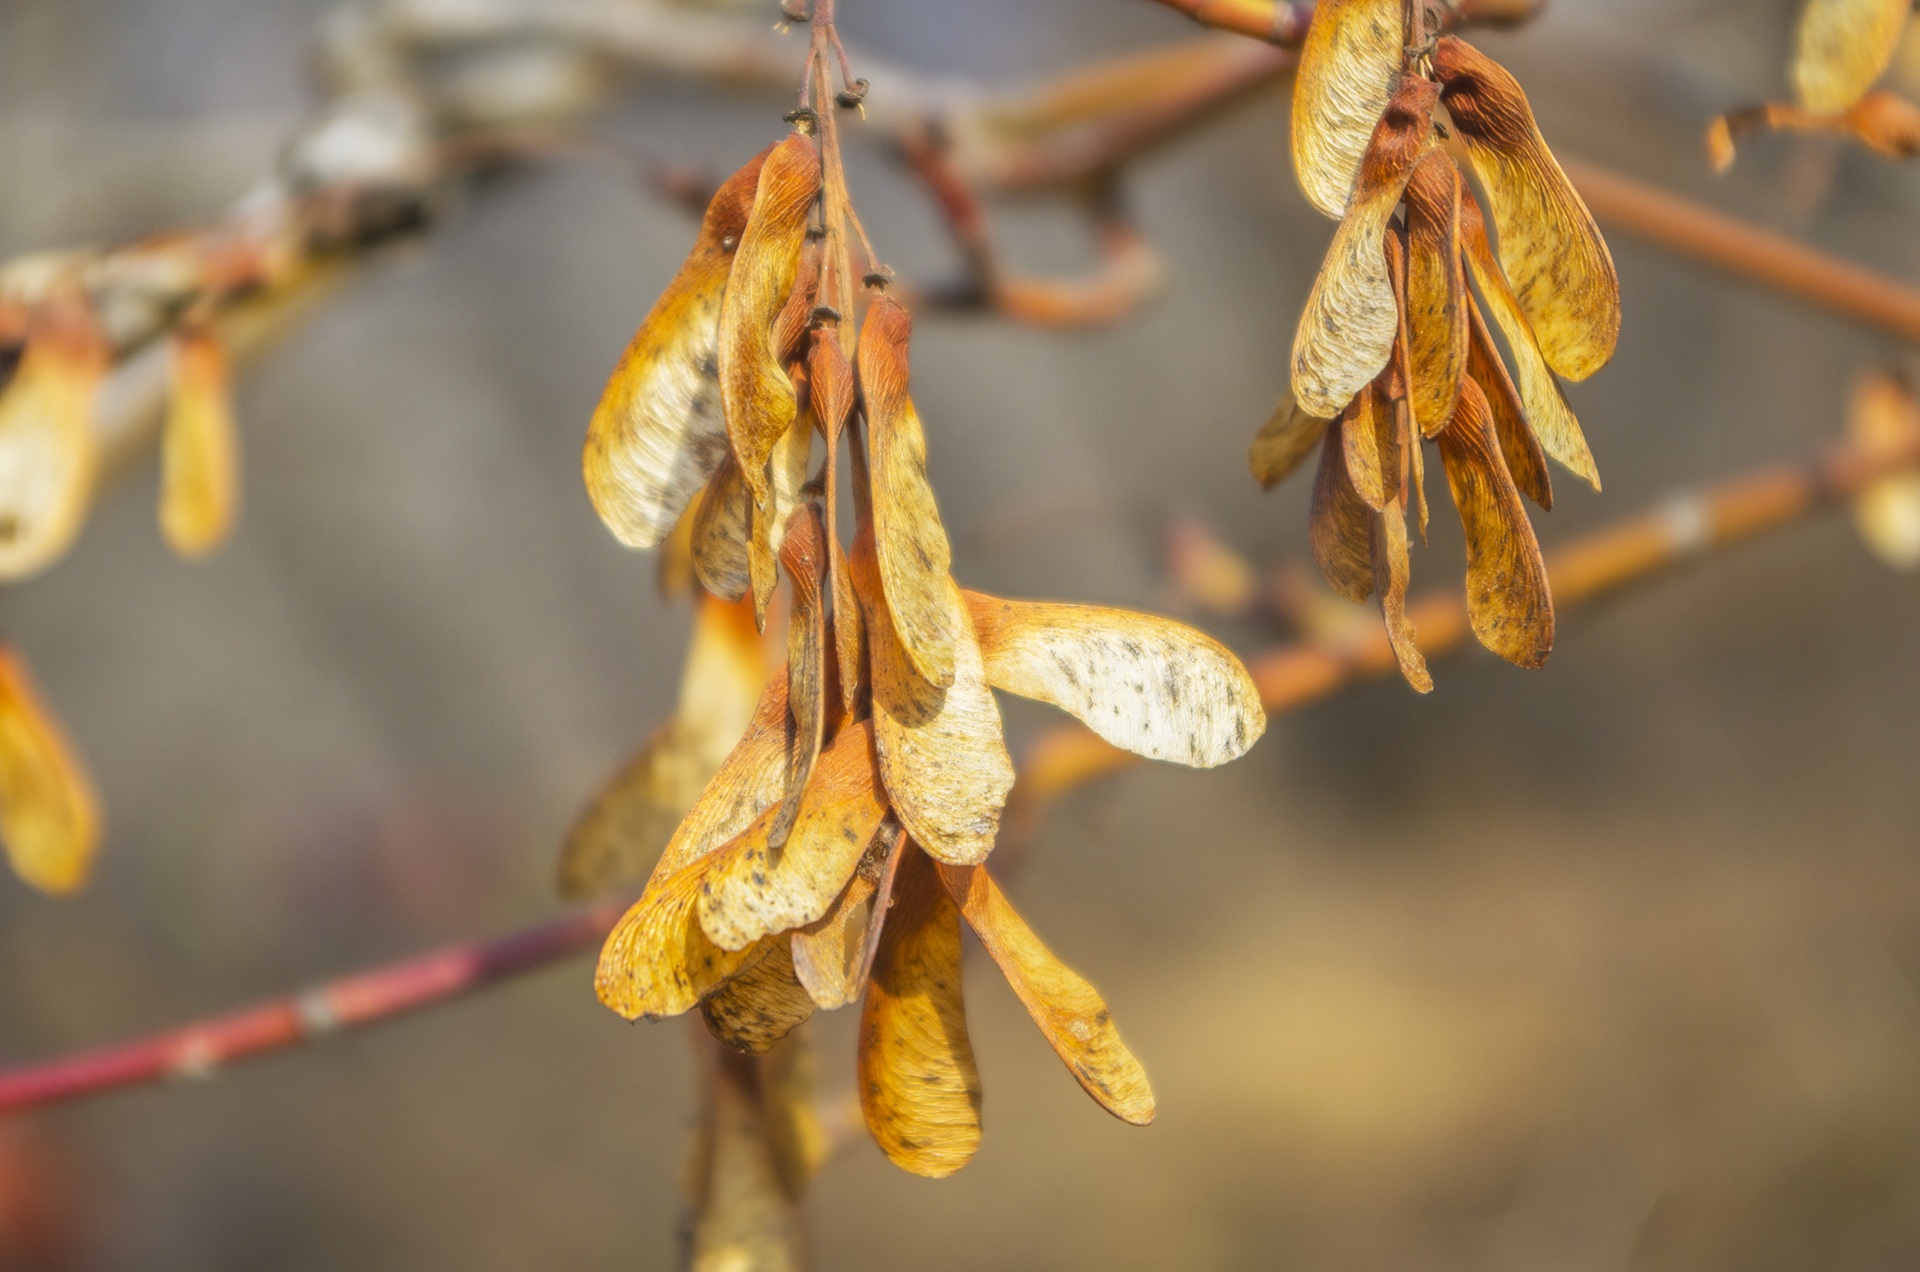
tree, nature, branch, blossom, plant, photography, leaf, flower, frost, spring, produce, autumn, botany, yellow, flora, season, material, twig, close up, shrub, wallpaper, bud, beans, macro photography, flowering plant, plant stem, woody plant, land plant